Hinduism and LGBTQ topics

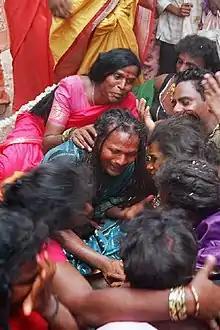
Aravanis – the "brides" of Aravan, mourn his death

The "Hijras" are a third-gender group in the Indian subcontinent. Some of them undergo castration, which is connected to Bahuchara Mata who is identified with the earth goddess. According to legends, she cut off her breasts in order to avoid rape by a group of bandits. The operation is termed by them "nirvan". They compare it with "tapas" which consists of avoiding sex. Also used to justify emasculation is a creation myth of Shiva who emasculated himself. The aravanis also undergo castration. Hijras also use Arjuna becoming a eunuch during exile as a result of a curse as a justification for castration. Despite this, all the seven major hijra clans are claimed to have been established by Muslims.